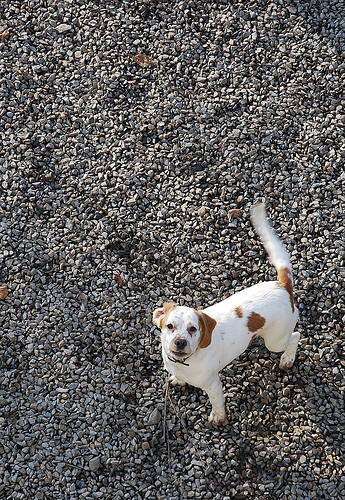
Animal: dog
Breed: beagle